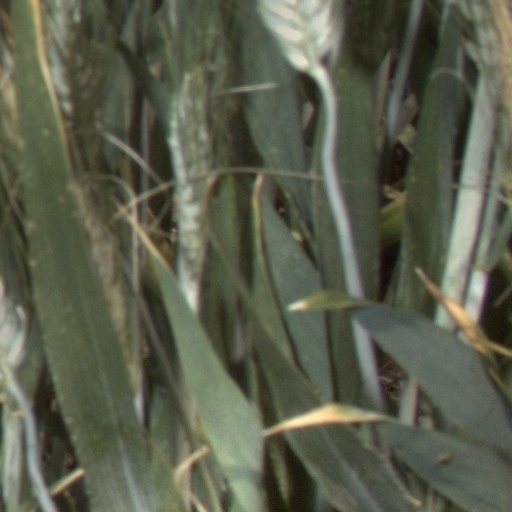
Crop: wheat